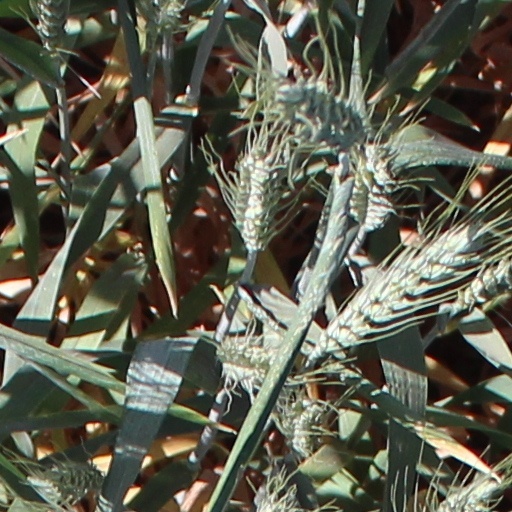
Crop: wheat